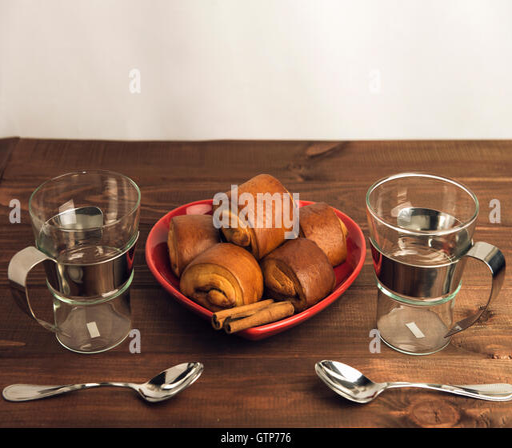
empty glass cups with metal handles and cinnamon rolls on a plate standing on a wooden table